Liaoshen campaign

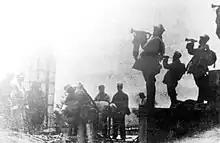
Communist troops after the capture of Changchun

Changchun had been encircled for more than five months prior to the campaign. Already weakened by starvation since February 1948, civilians were fleeing Changchun in large numbers on daily basis by June 1948. Many refugees were unable to pass through the Communist blockade, and unable to return as the Nationalist defenders blocks refugees from returning to the city. The Nationalist garrison were unable to break out of the city despite the order from Chiang. Following the fall of Jinzhou, the Nationalist 60th Army stationed in the east side of the city defected to the Communist side on 17 October. Following their defection, the Nationalist New 7th Army agreed to the terms of surrender on 19 October. The remaining Nationalist forces in Changchun surrendered the city to the PLA on 23 October, and Nationalist commander Zheng Dongguo became a prisoner of war.